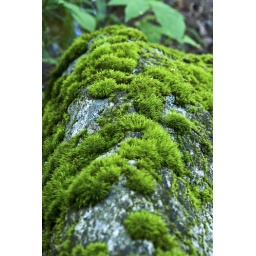
a mossy rock in the forest near the family cottage on northland lake near sault ste. marie, ontario